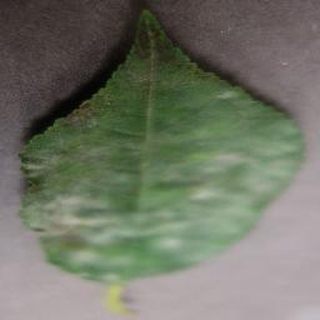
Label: cherry_powdery_mildew